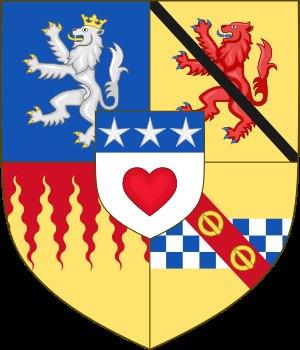
Cette page présente les armoiries qui furent portées par des membres de la maison Tudor.